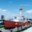
Label: ship